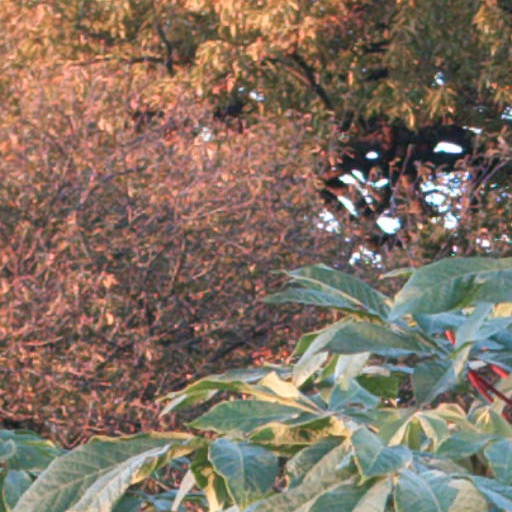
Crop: cassava